Hedgelaying

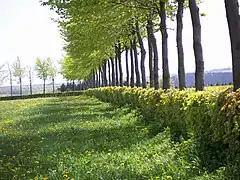
Typical field boundary of red beech hedging ("Fagus sylvatica") in the North Eifel in Germany

In parts of the Netherlands hedgelaying is practised, with styles distinct to that country. With all Dutch styles no stakes or bindings are used. One of every three or four standards is left tall and are laid back over the hedge. This dies off and forms a temporary way of holding the hedge in place for a year or two until it becomes re-established. The Netherlands is the only country outside the UK and Ireland to have competitive hedgelaying.